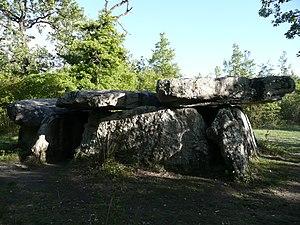
Pontigné - Dolmen This building is classé au titre des Monuments Historiques. It is indexed in the Base Mérimée, a database of architectural heritage maintained by the French Ministry of Culture,
Le nain est une créature humanoïde, légendaire et imaginaire, souterraine et de petite taille, dont la figure actuelle est principalement issue de la mythologie nordique et des croyances germaniques médiévales. Comme le lutin, le gobelin et le gnome, avec lesquels il est souvent confondu, il fait partie du « petit peuple ». Il partage peut-être l'origine des géants mythologiques.